Nebojša Novaković

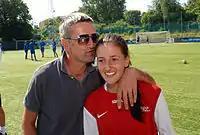
Novaković with Daniella in July 2013

He is married to Gordana, with whom he has a son, Dejan (born 1990) and daughter, Daniella (born 1996). Daniella is also a footballer in AIK's youth teams.